Amok (1983 film)

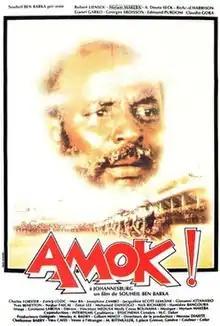
Film poster

Amok is a 1983 Moroccan drama film directed by Souheil Ben-Barka. It won the Golden Prize at the 13th Moscow International Film Festival. Borrowing heavily of Alan Paton's Cry, the beloved country but putting the action in the context of the Soweto uprising, it tells the initiating journey of an old teacher from a backward Natal village to the conflict-ridden modern Johannesburg.